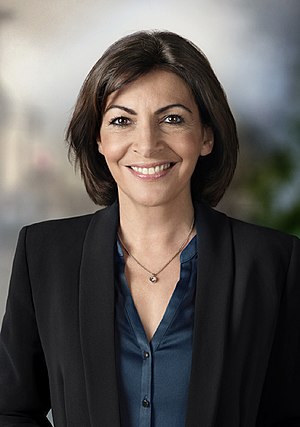
Anne Hidalgo
Anne Hidalgo i februar 2014
"Ana María ""Anne"" Hidalgo er en spansk-fransk politiker, som siden det franske kommunalvalg i 2014 har været borgmester i Paris, som den første kvinde i dette embede.